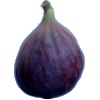
Label: fig